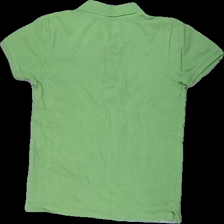
View: back
Type: Top
Category: Children
Brand: Not in the list
Brand text on label: denim day (D.M.D)
Colors: Green
Material: 100% cotton
Cut: Regular
Size: 134
Season: All
Damage location: middle center
Damage 2 location: top left
Damage 3 location: top right
Price range: <50
Recommended usage: Export
Description: grön pike, urtvättad
Comment: urtvättad